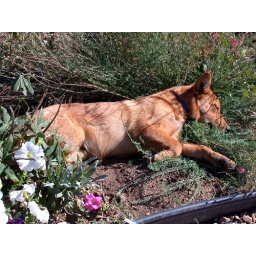
murphy in flower bed final